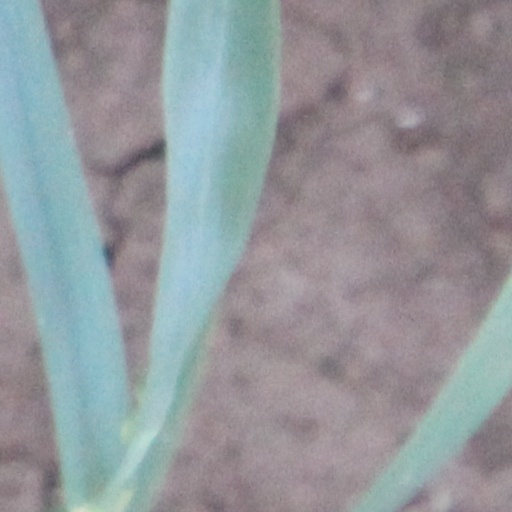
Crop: wheat